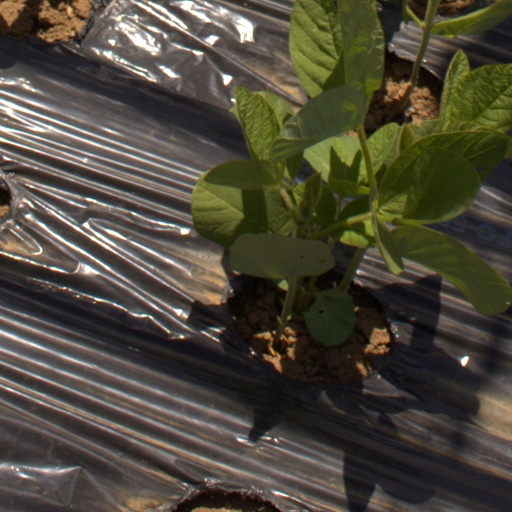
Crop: Jerusalem artichoke